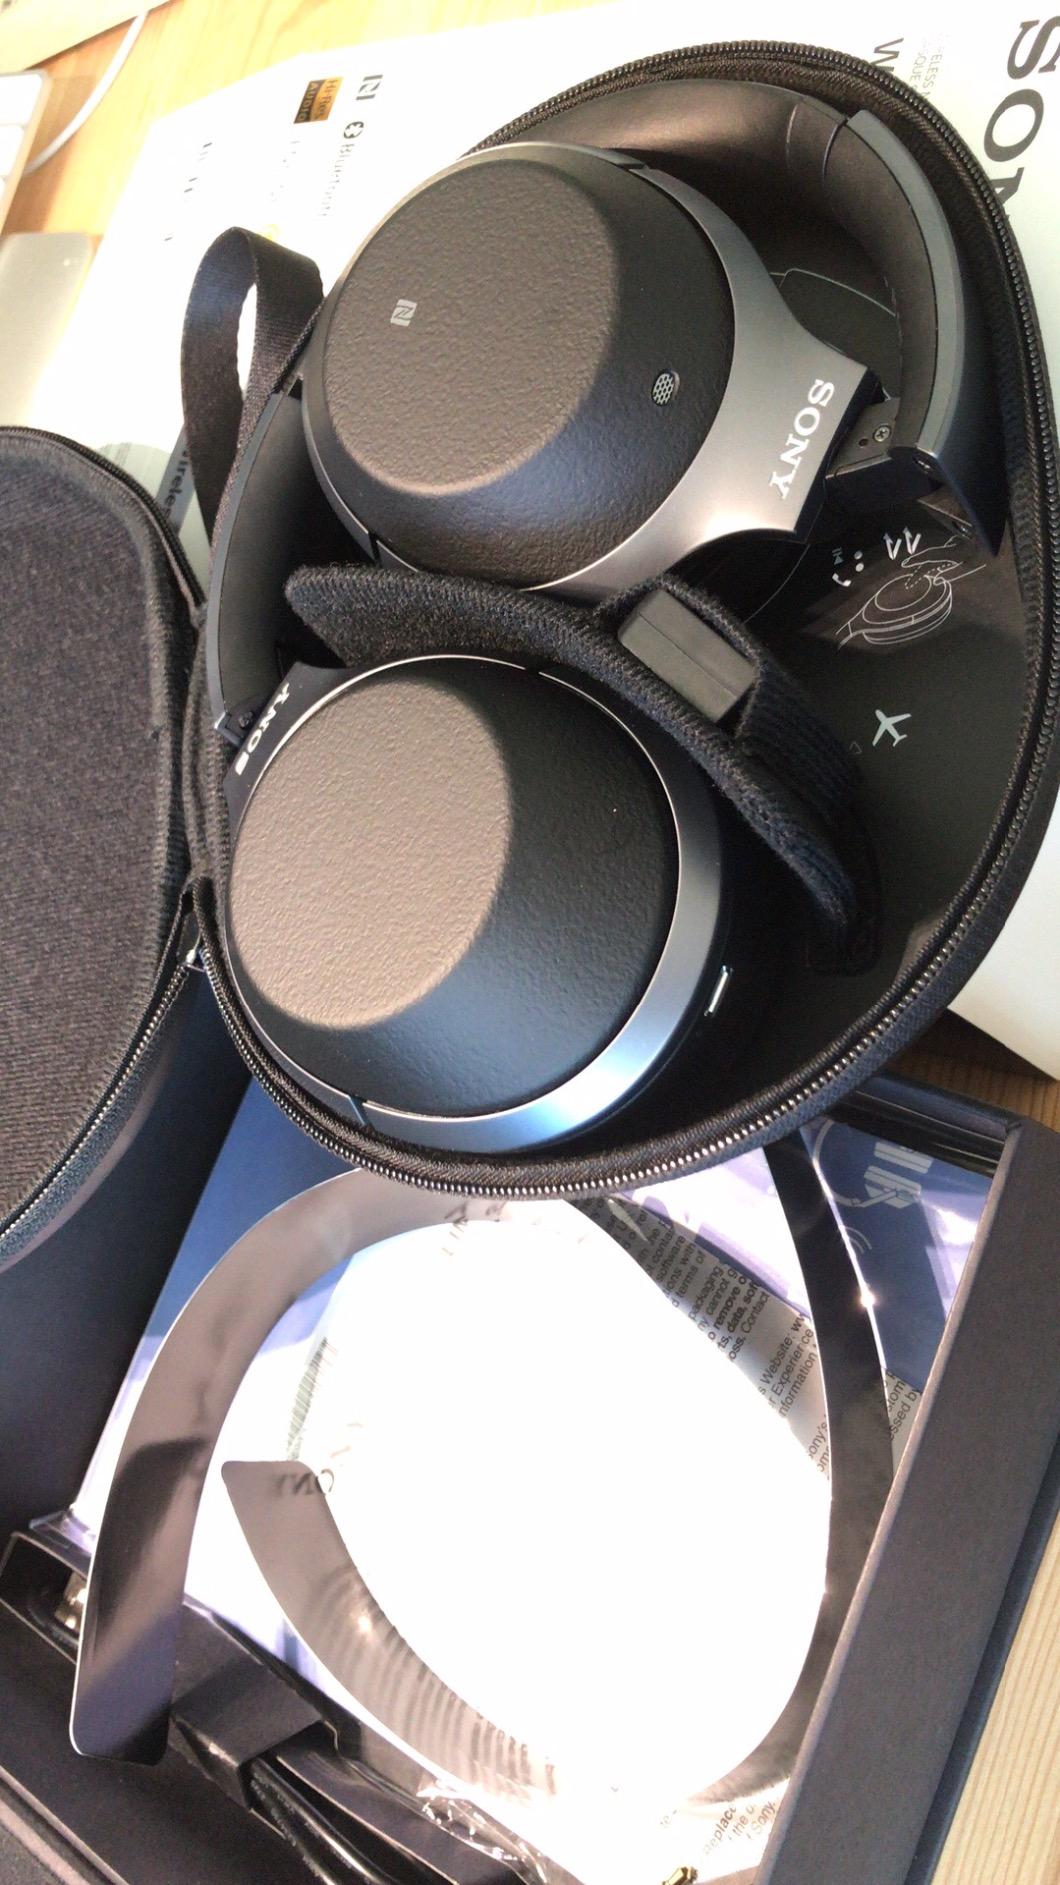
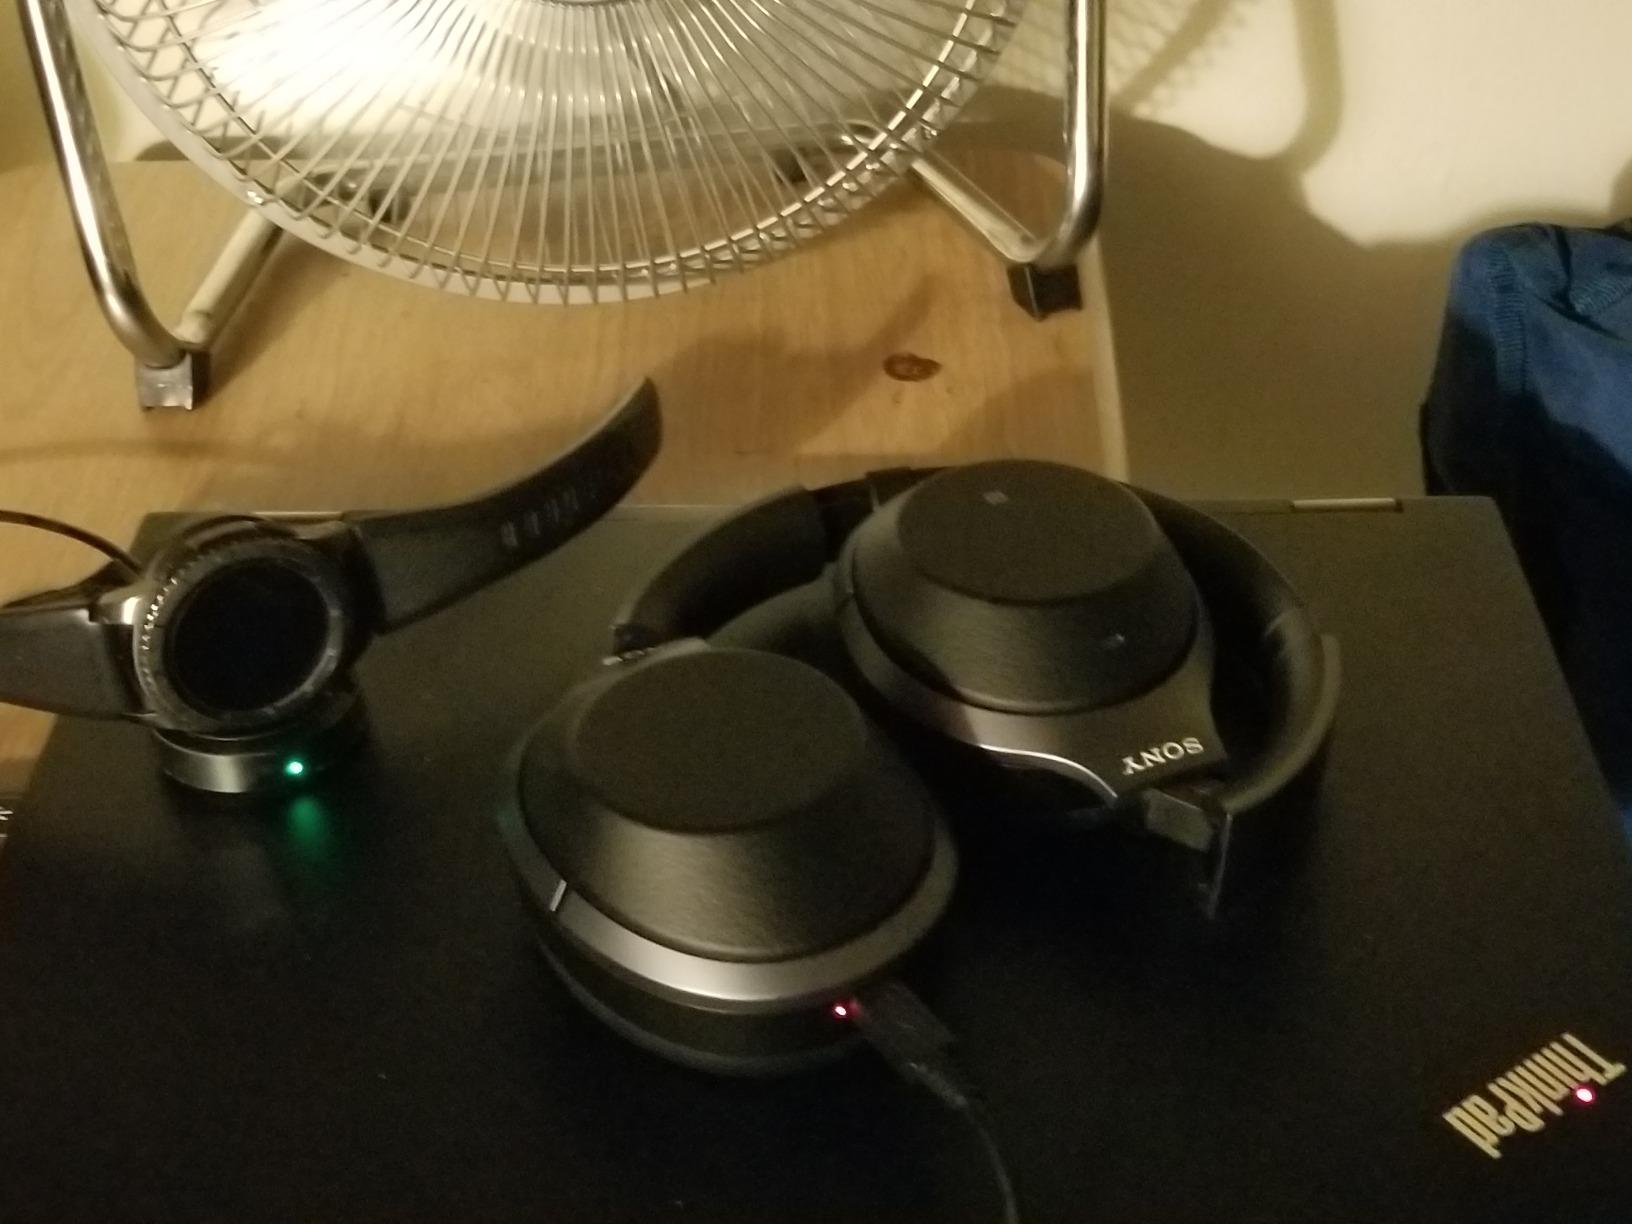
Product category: headphones
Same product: yes